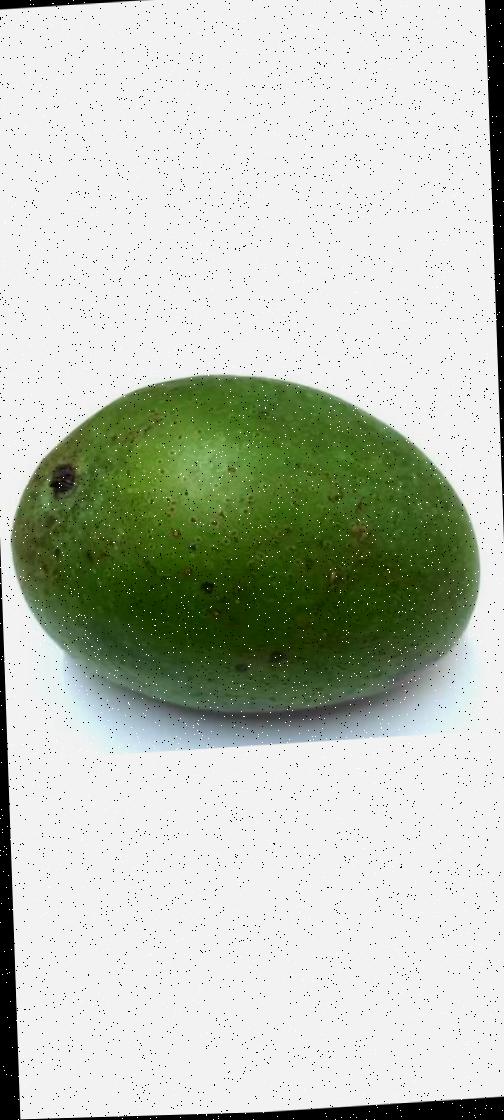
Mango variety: Ashshina Zhinuk